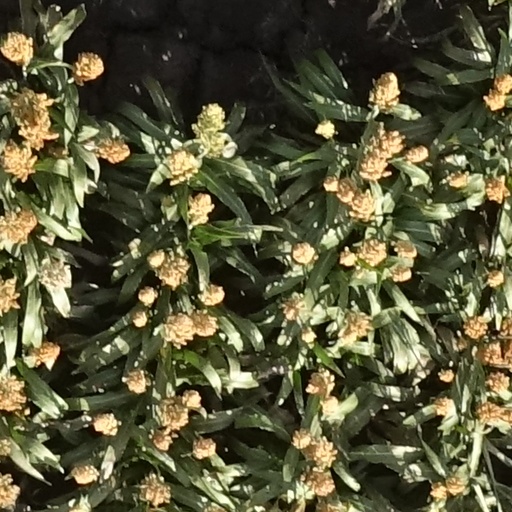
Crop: sorghum